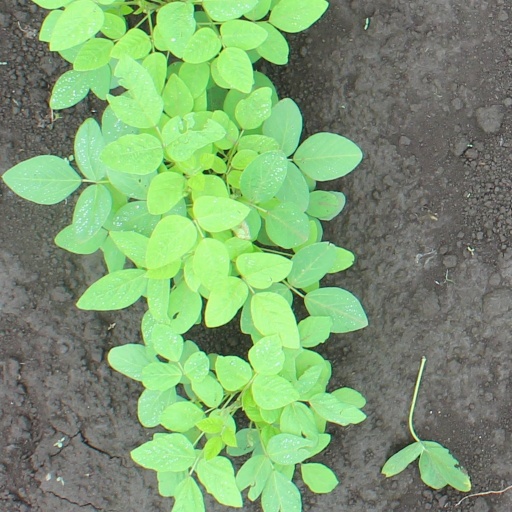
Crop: soybean